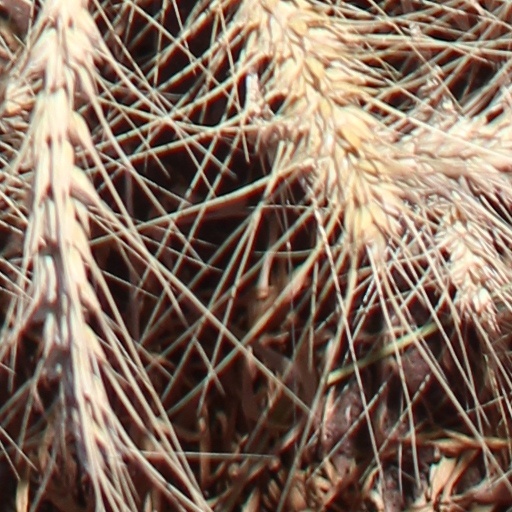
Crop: wheat